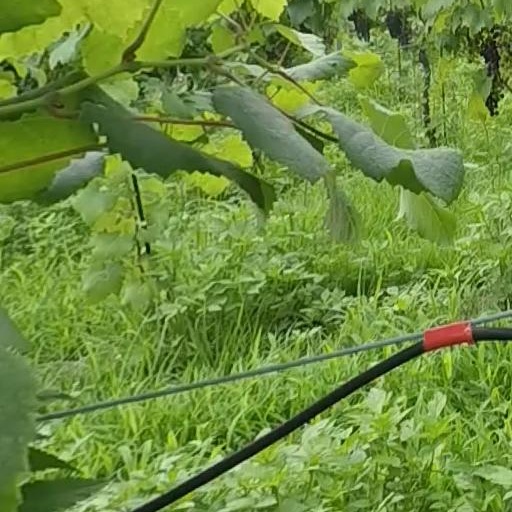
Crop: grape